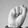
ASL letter: S